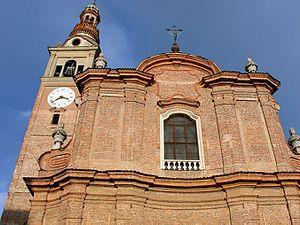
Ghemme est une commune italienne de la province de Novare dans la région Piémont en Italie. En 2014, sa population est de 3 671 habitants.